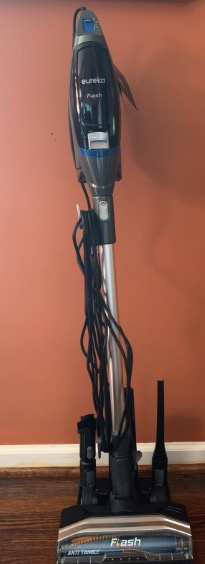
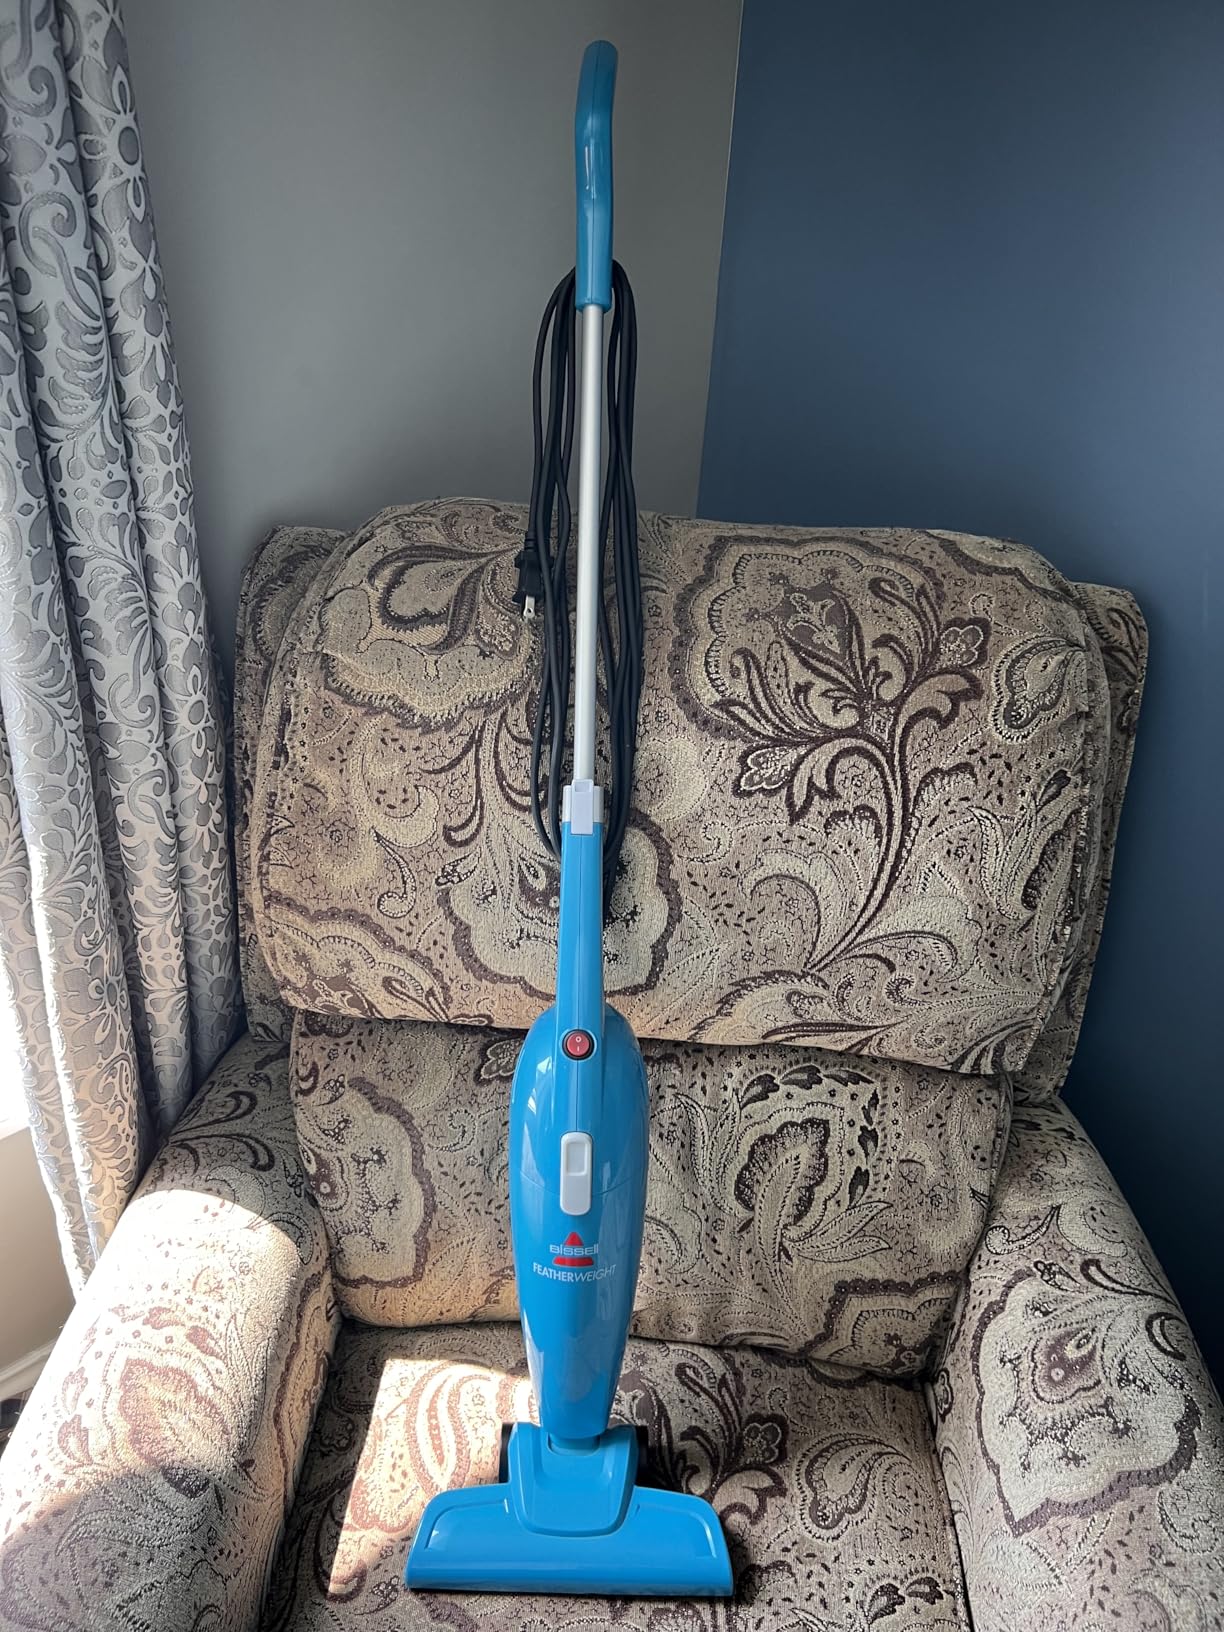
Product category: items_vacuum
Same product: no